Dovecote

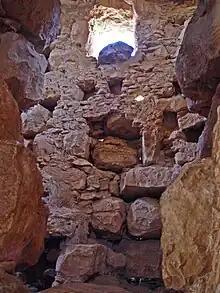
A "columbarium" for cremation remains in a 3rd century Roman mausoleum in Mazor (Israel)

The oldest dovecotes are thought to have been the fortress-like dovecotes of Upper Egypt and the domed dovecotes of Iran. In these regions the droppings were used by farmers for fertilization. Pigeon droppings were also used for leather tanning and making gunpowder.